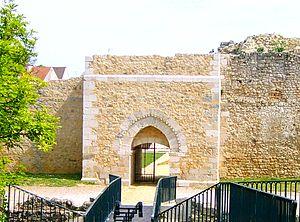
Brie-Comte-Robert, nommée localement Brie, est une commune francilienne située à l'ouest du département de Seine-et-Marne. Capitale historique de la Brie française, la commune est située sur la bordure du plateau de la Brie.
Le château de Brie-Comte-Robert est un château médiéval situé dans la commune de Brie-Comte-Robert dans le département de Seine-et-Marne, en région Île-de-France. Le château est situé à une trentaine de kilomètres au sud-est de Paris.